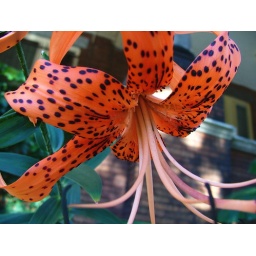
there seem to be lots of orange flowers in my neighborhood.